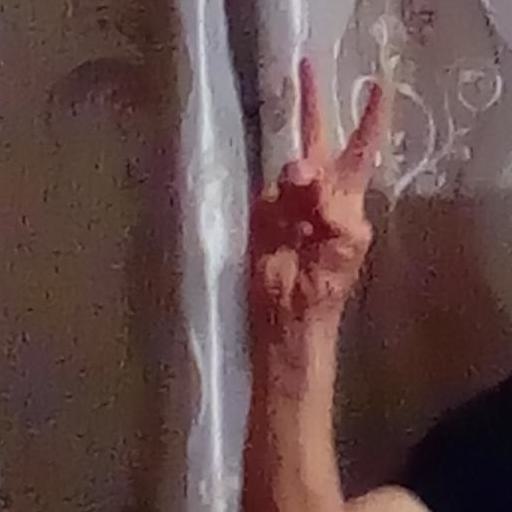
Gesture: peace